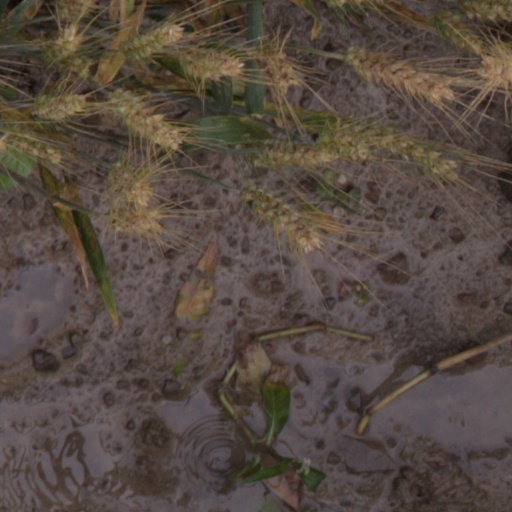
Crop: wheat